Jean-Sylvain Babin

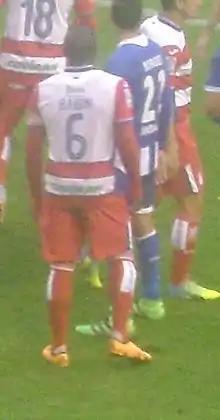
Babin with Granada in 2016

Jean-Sylvain Claude Emmanuel Babin (born 14 October 1986) is a French professional footballer who plays as a centre-back for Spanish club Real Avilés.